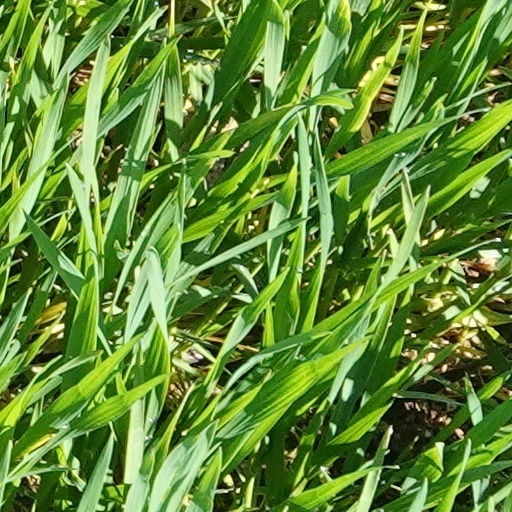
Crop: wheat